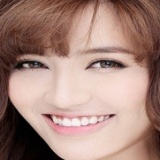
ca sĩ Bích Phương